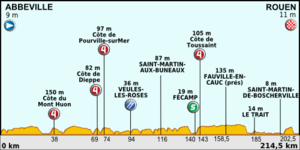
La 4ᵉ étape du Tour de France 2012 s'est déroulée le mercredi 4 juillet 2012. Elle part d'Abbeville et arrive à Rouen.